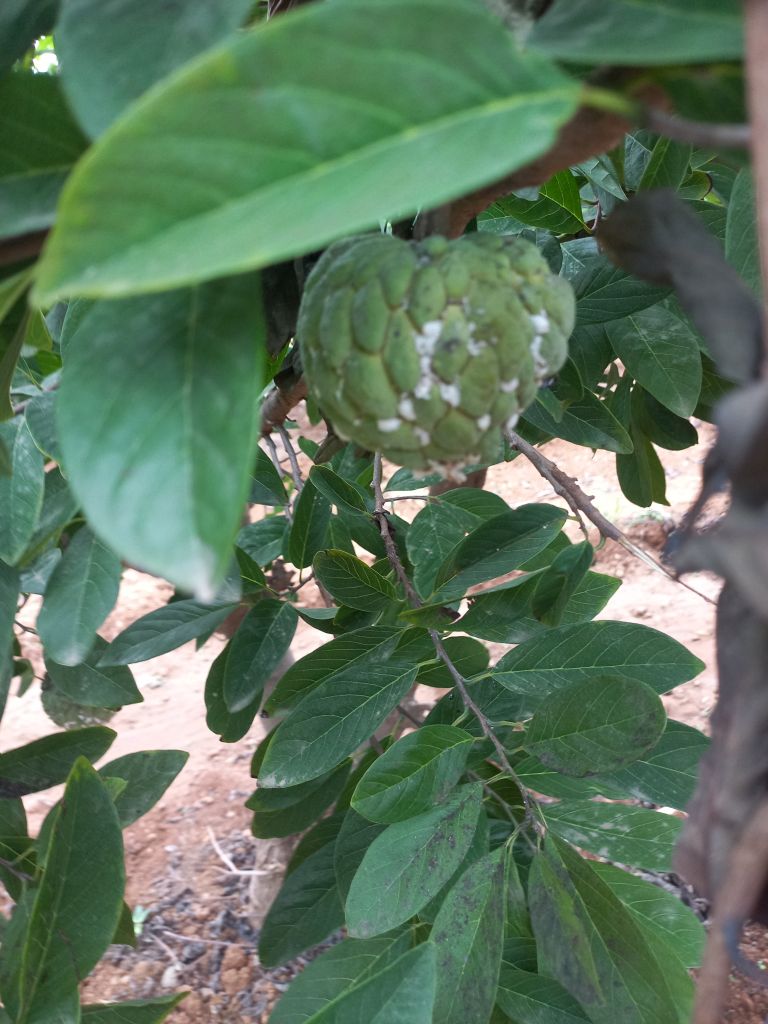
Disease label: Mealy Bug